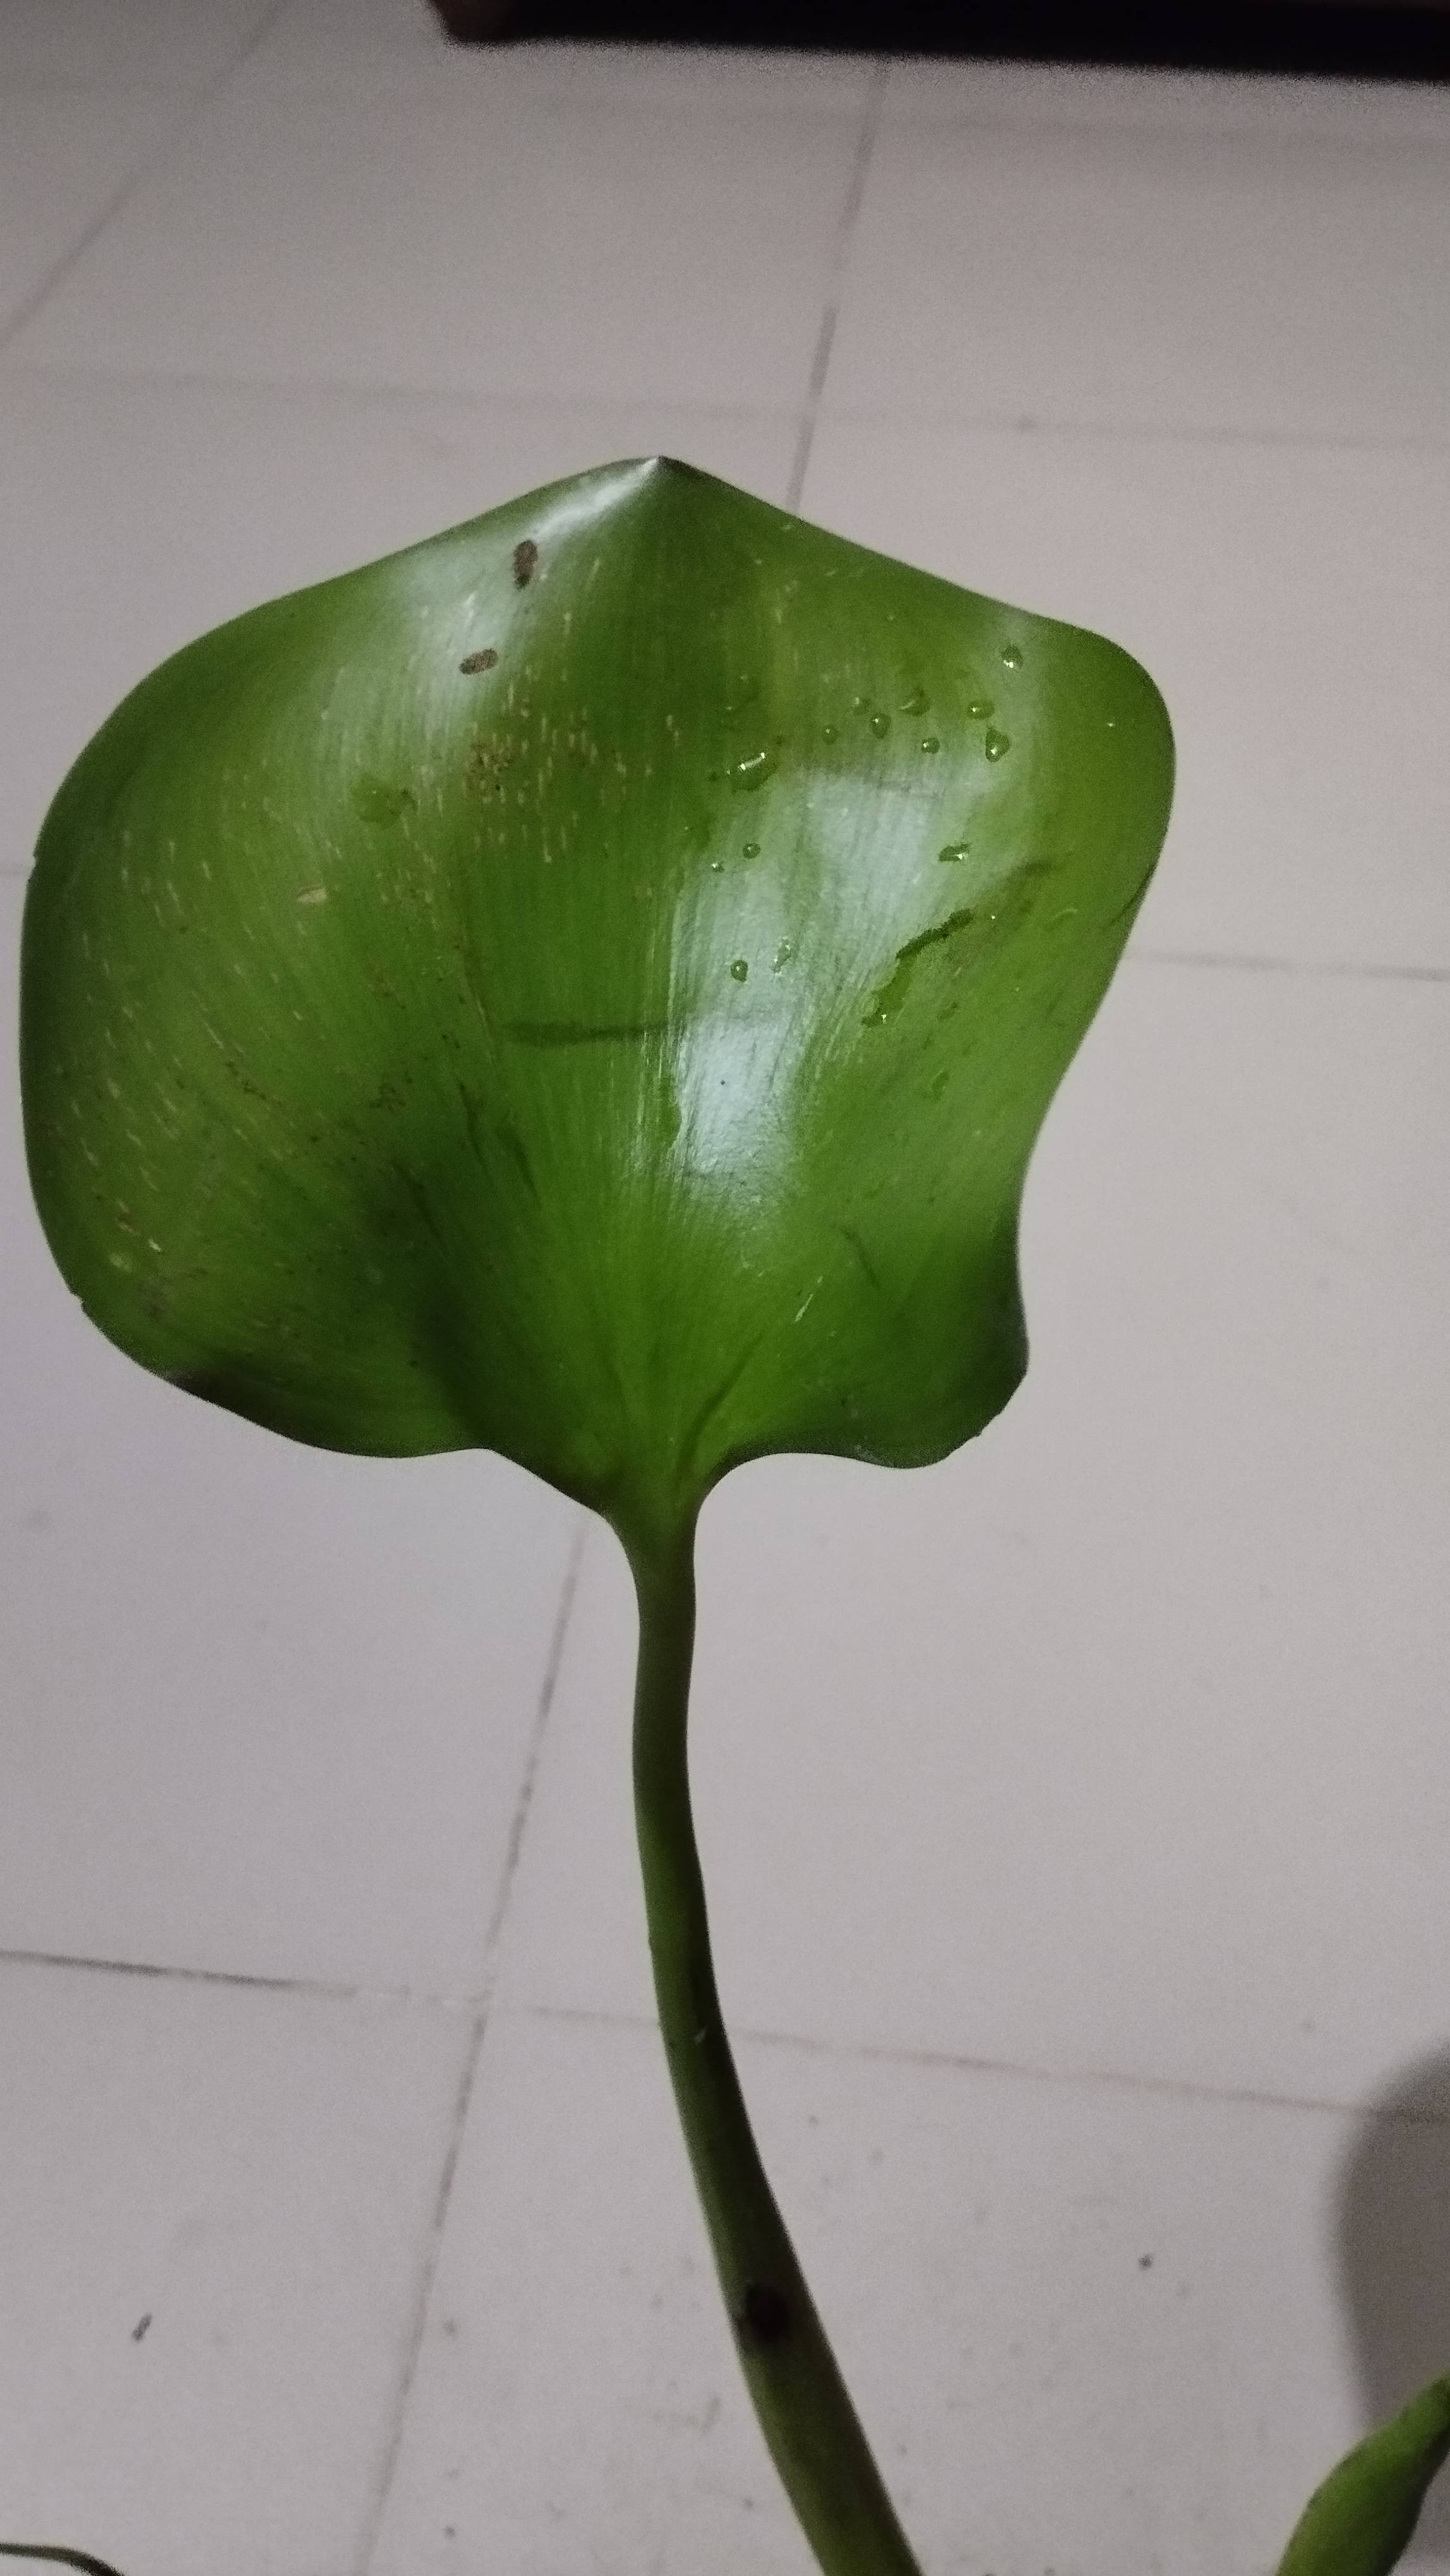
Species: Common Water Hyacinth (Eichornia crassipes)